Bulle Ogier

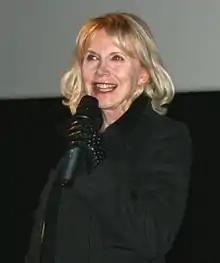
Ogier in 2008

She adopted the professional surname Ogier, which was her mother's maiden name. Her first appearance on screen was in "Voilà l'Ordre", a short film directed by Jacques Baratier with a number of the then-emerging young singers of the 1960s in France, including Boris Vian, Claude Nougaro, etc.